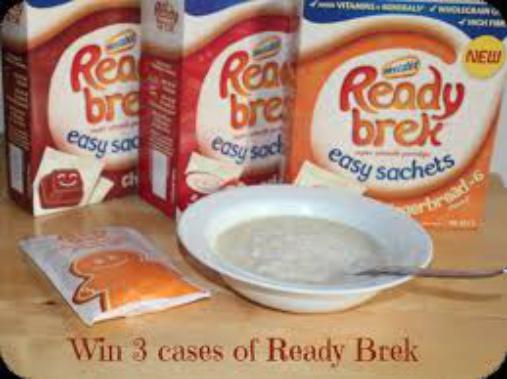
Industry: Food